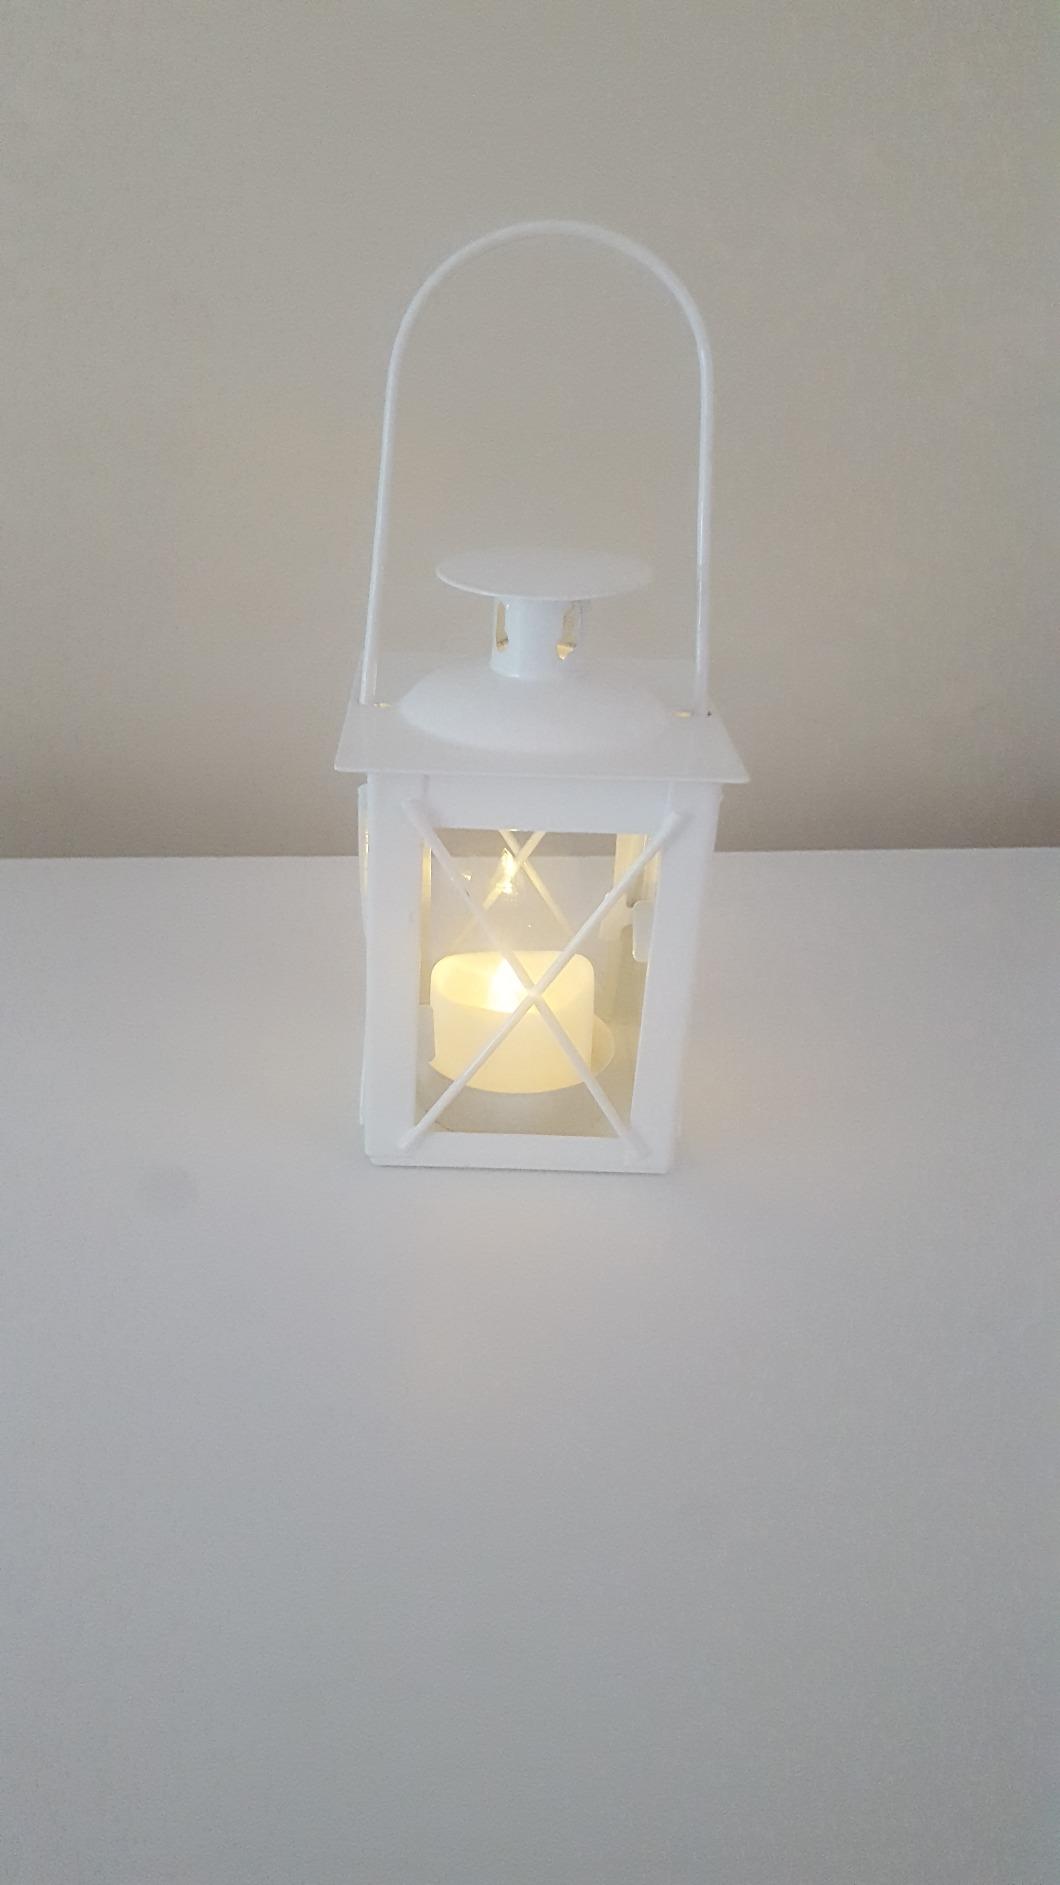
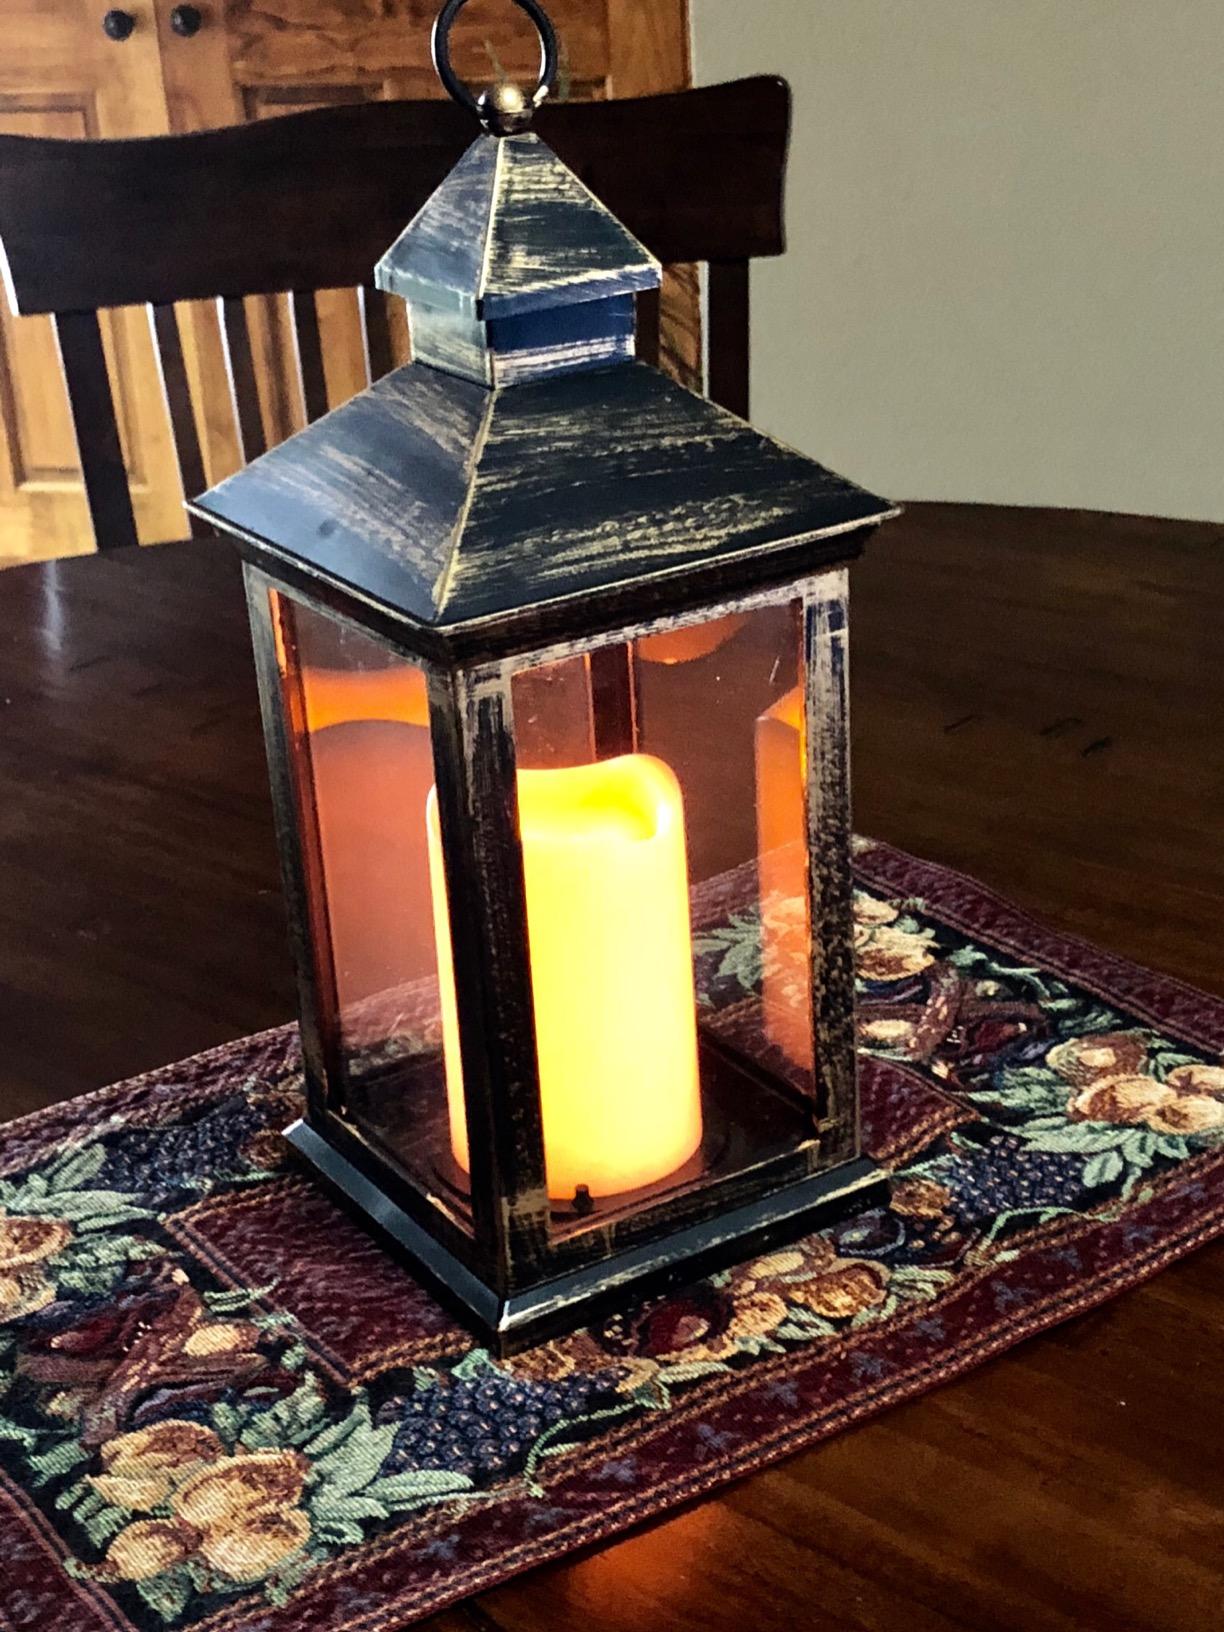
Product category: lantern
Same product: no